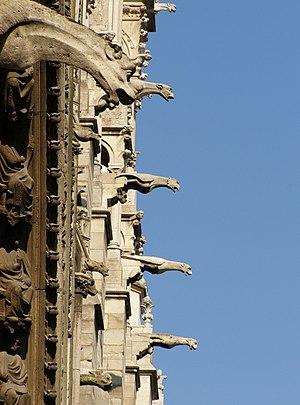
Les gargouilles de Notre-Dame de Paris sont les gargouilles qui ornent les gouttières de la cathédrale Notre-Dame, à Paris. Elles datent du Moyen Âge, contrairement aux chimères, qui ont été ajoutées au XIXᵉ siècle par Eugène Viollet-le-Duc.